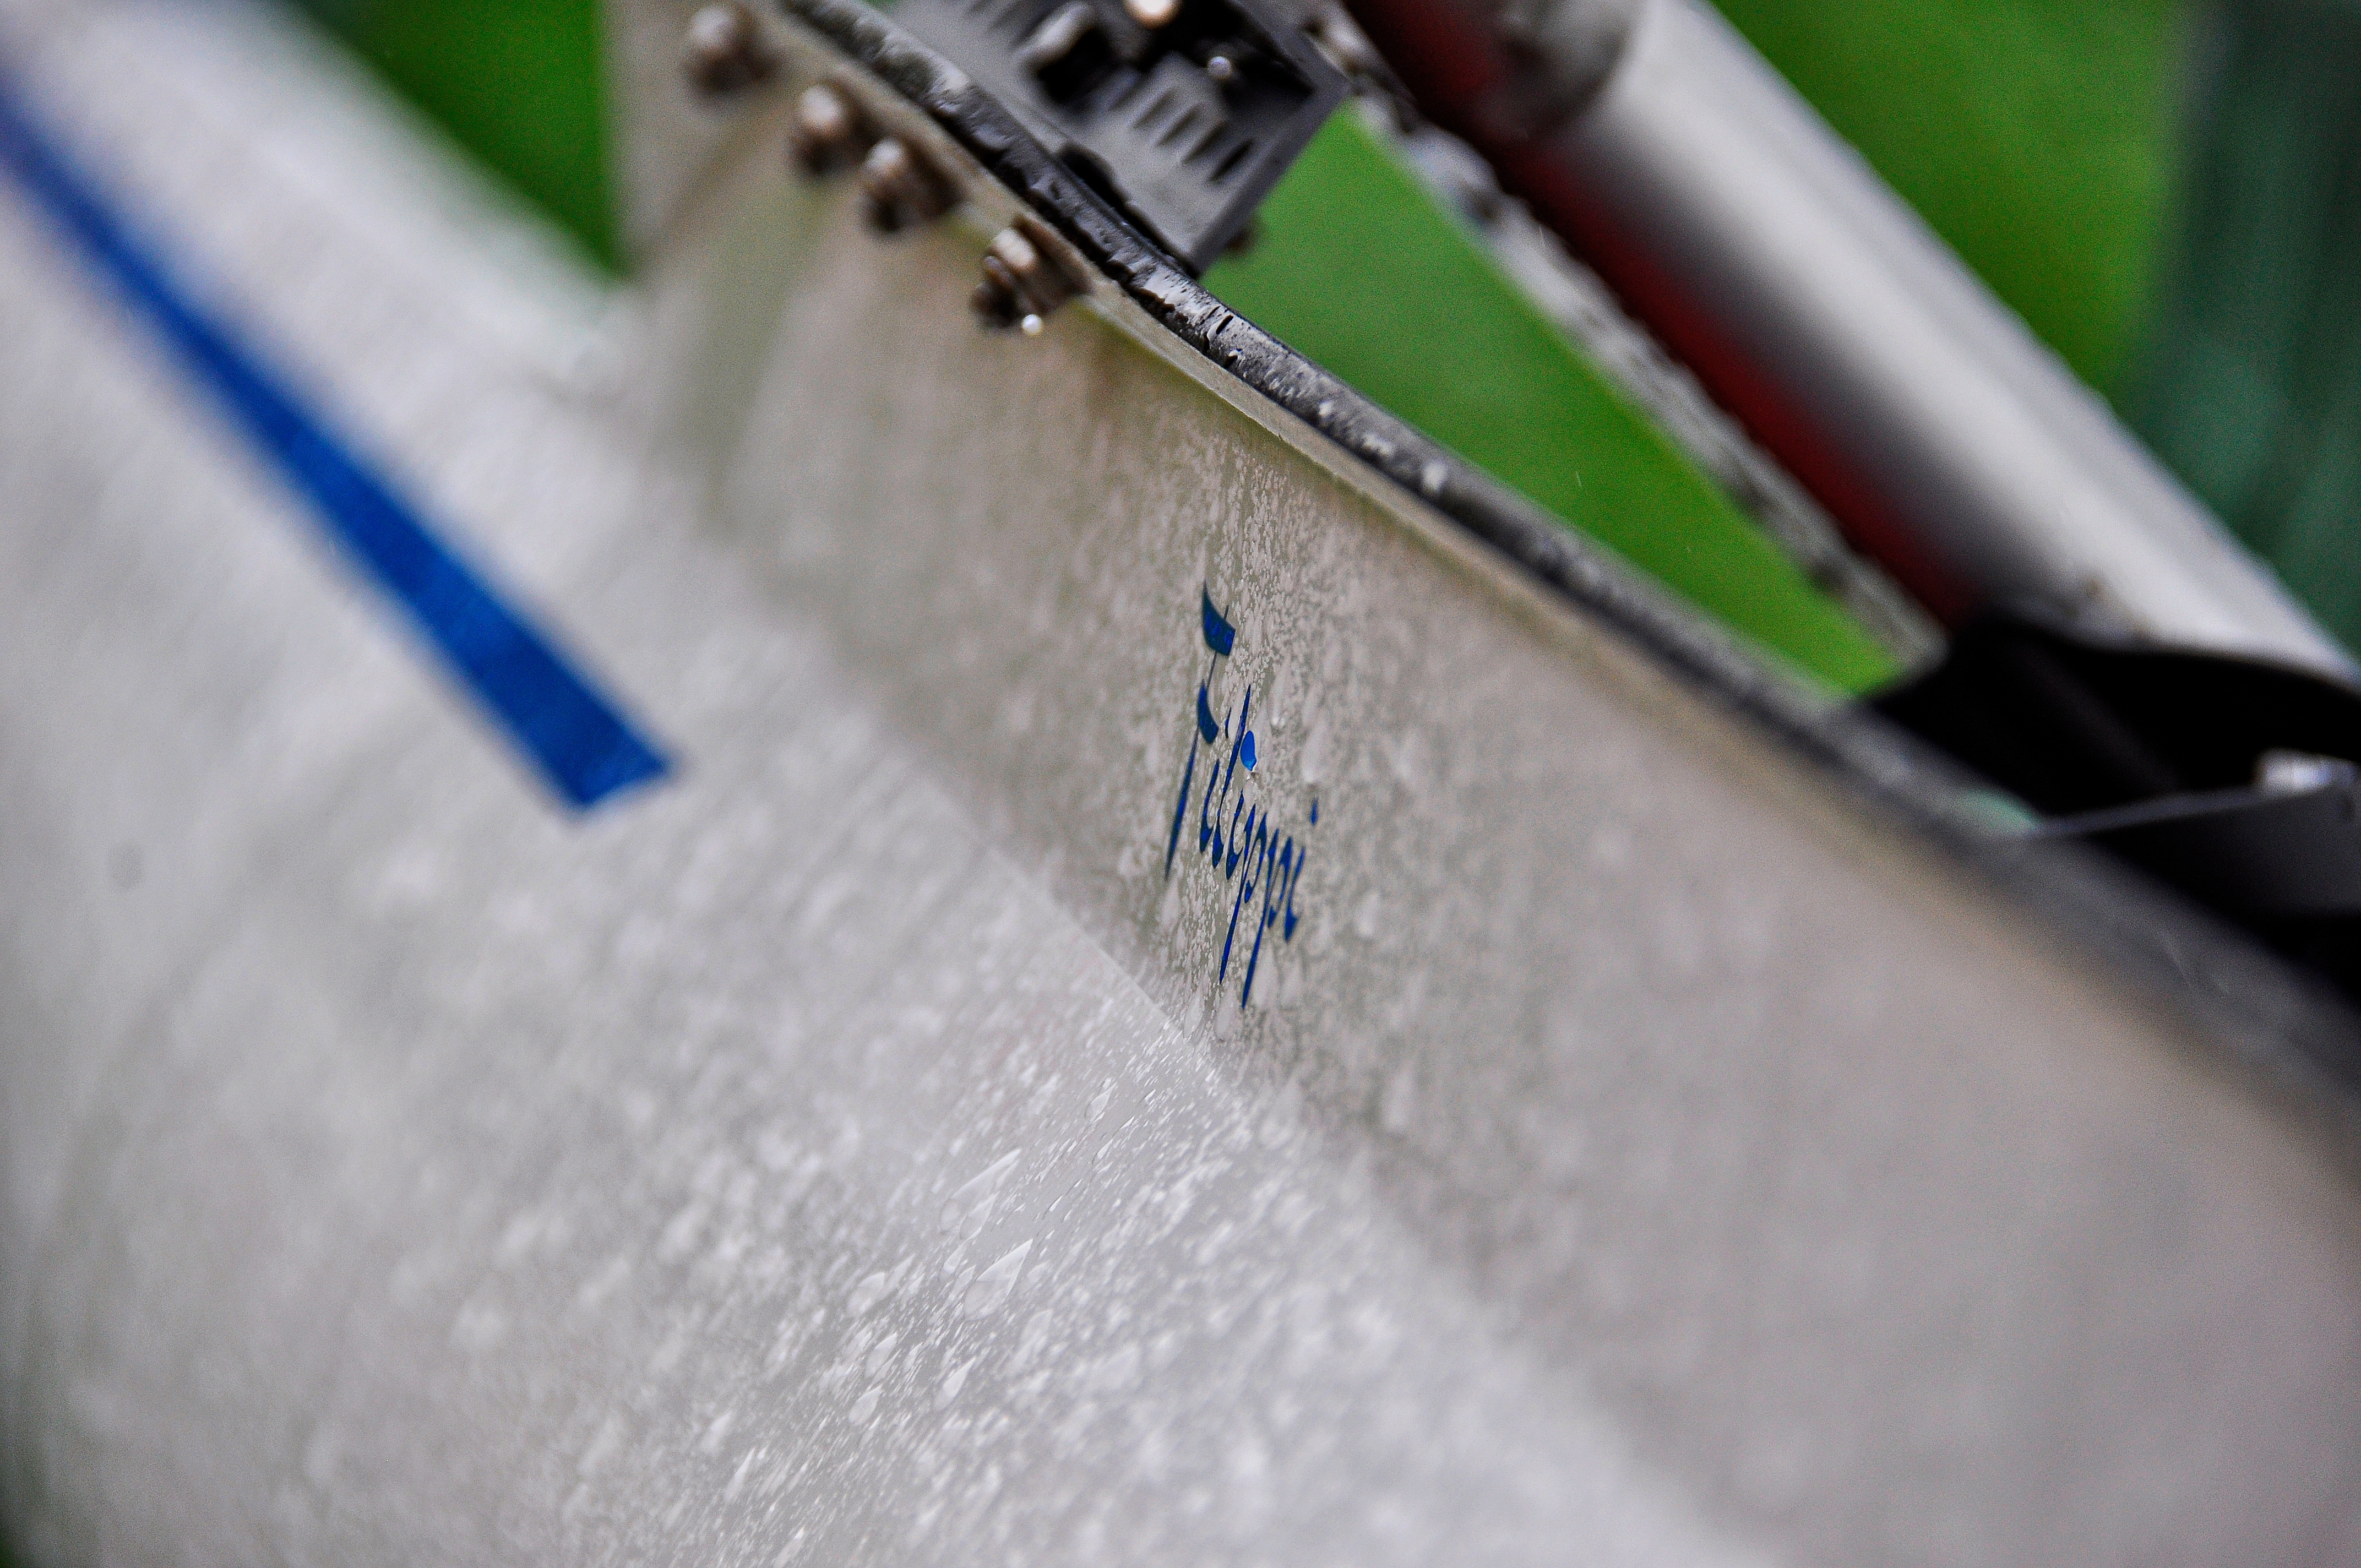
hand, white, green, vehicle, surfboard, blue, close up, surfing equipment and supplies